32nd Infantry Division (United States)

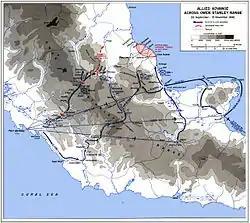
Allied advance across Owen Stanley Range, 26 September – 15 November 1942

After the division arrived in Adelaide, the 126th Infantry Regiment was sent to Camp Sandy Creek (north of Adelaide), and the 127th and 128th went to Camp Woodside, east of Adelaide and from Camp Sandy Creek. Once the unit arrived in Australia, rather than begin combat training, the division was forced to build its new camps from scratch. Their initial training was planned to be oriented around a defense of the Australian mainland. However, instead of learning the basics of patrolling and maneuvering, they cut down trees, dug wells and latrines, and set up kitchens and tents. The division did not begin training again for several weeks.